Siege of Inabayama Castle

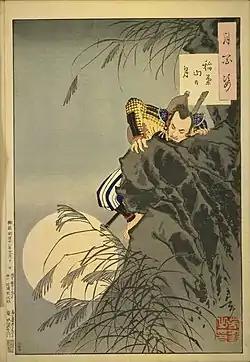
"Mount Inaba Moon", by Tsukioka Yoshitoshi (1885): Kinoshita Hideyoshi climbing Mount Inaba

It is uncertain exactly what happened on the battlefield between 14 and 25 September. Given what is known of Nobunaga's aggressive fighting style, the prevailing siege tactics of the day, the layout of the Japanese castle, and the events that followed, it can be inferred that Nobunaga's forces pressed their attack and probably breached the outer defenses of Inabayama Castle. It is known, however, that Kuroda Kanbei, considered a talented strategist, was charged with directing and coordinating the main attack. It is also certain that Kinoshita Hideyoshi devised a plan in which a small force would scale the north face of the mountain, enter the castle, and rush to open the gates for the besieging army. Nobunaga approved and charged Kinoshita with leading the raid. For his team Kinoshita selected Horio Yoshiharu, Hachisuka Koroku, and five or six other men. On 26 September Nobunaga was so confident of Kinoshita's plan and the outcome of the battle that he had an heraldic partition erected on the battlefield, where he held a meeting with his top officers and allotted tasks pertaining to the reconstruction of the castle following the battle. He also greeted the daimyo of the Mino Triumvirate, who were stunned by his audacity, and offered them sake.